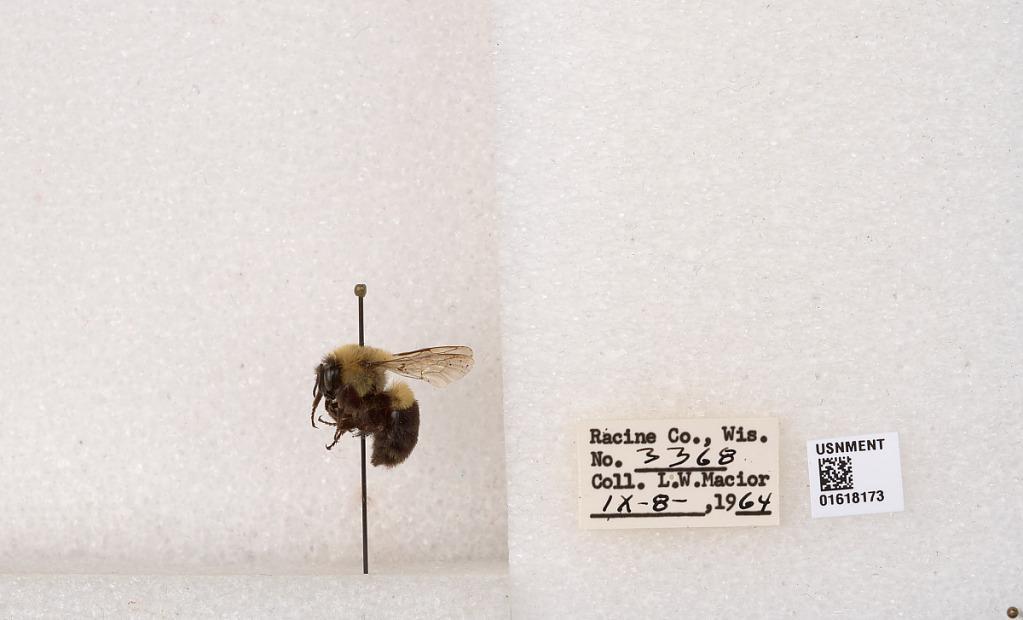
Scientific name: Bombus impatiens Cresson
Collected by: L. Macior
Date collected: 1964-9-8
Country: United States
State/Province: Wisconsin
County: Racine
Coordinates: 42.7299, -87.8123